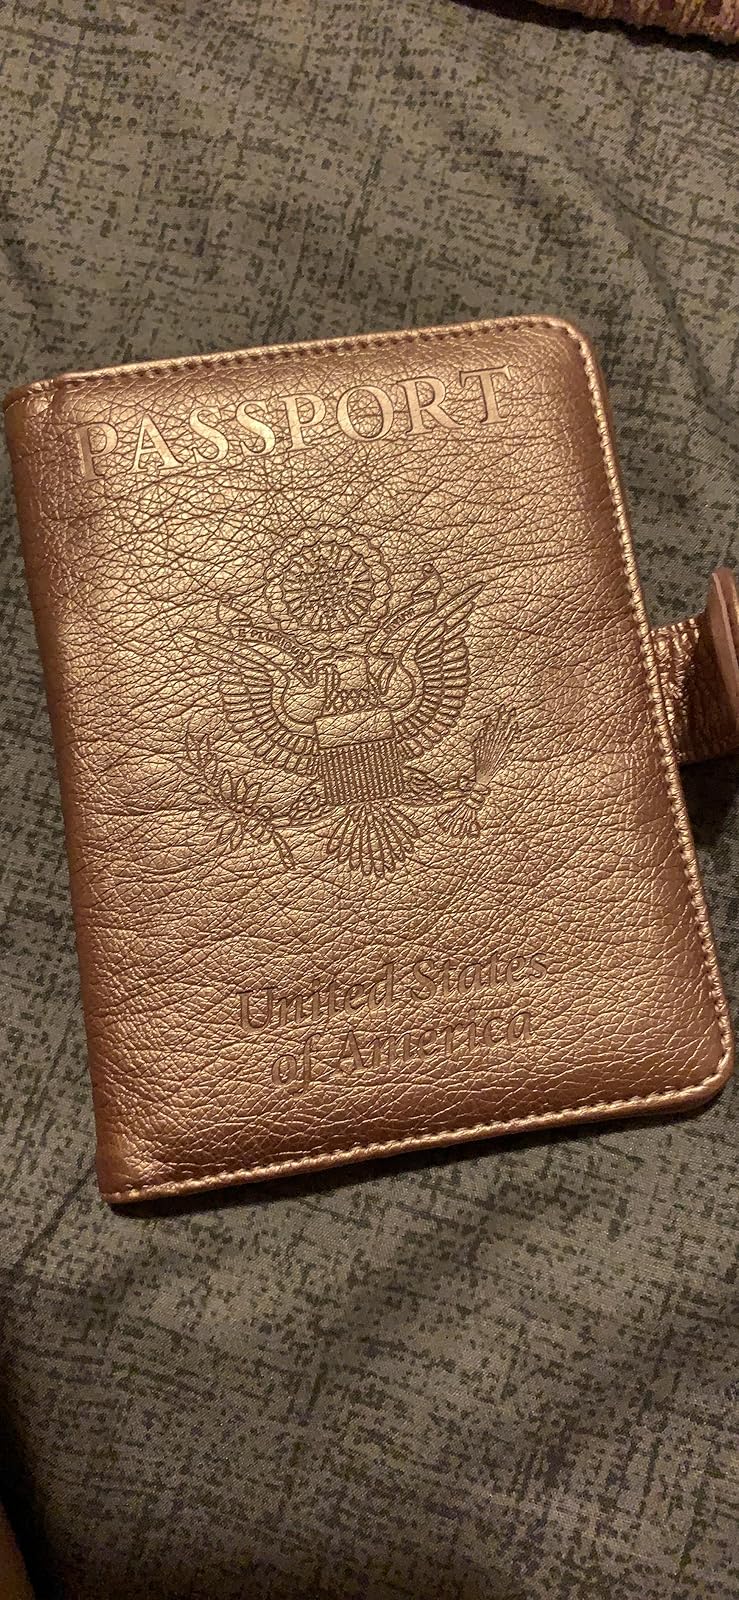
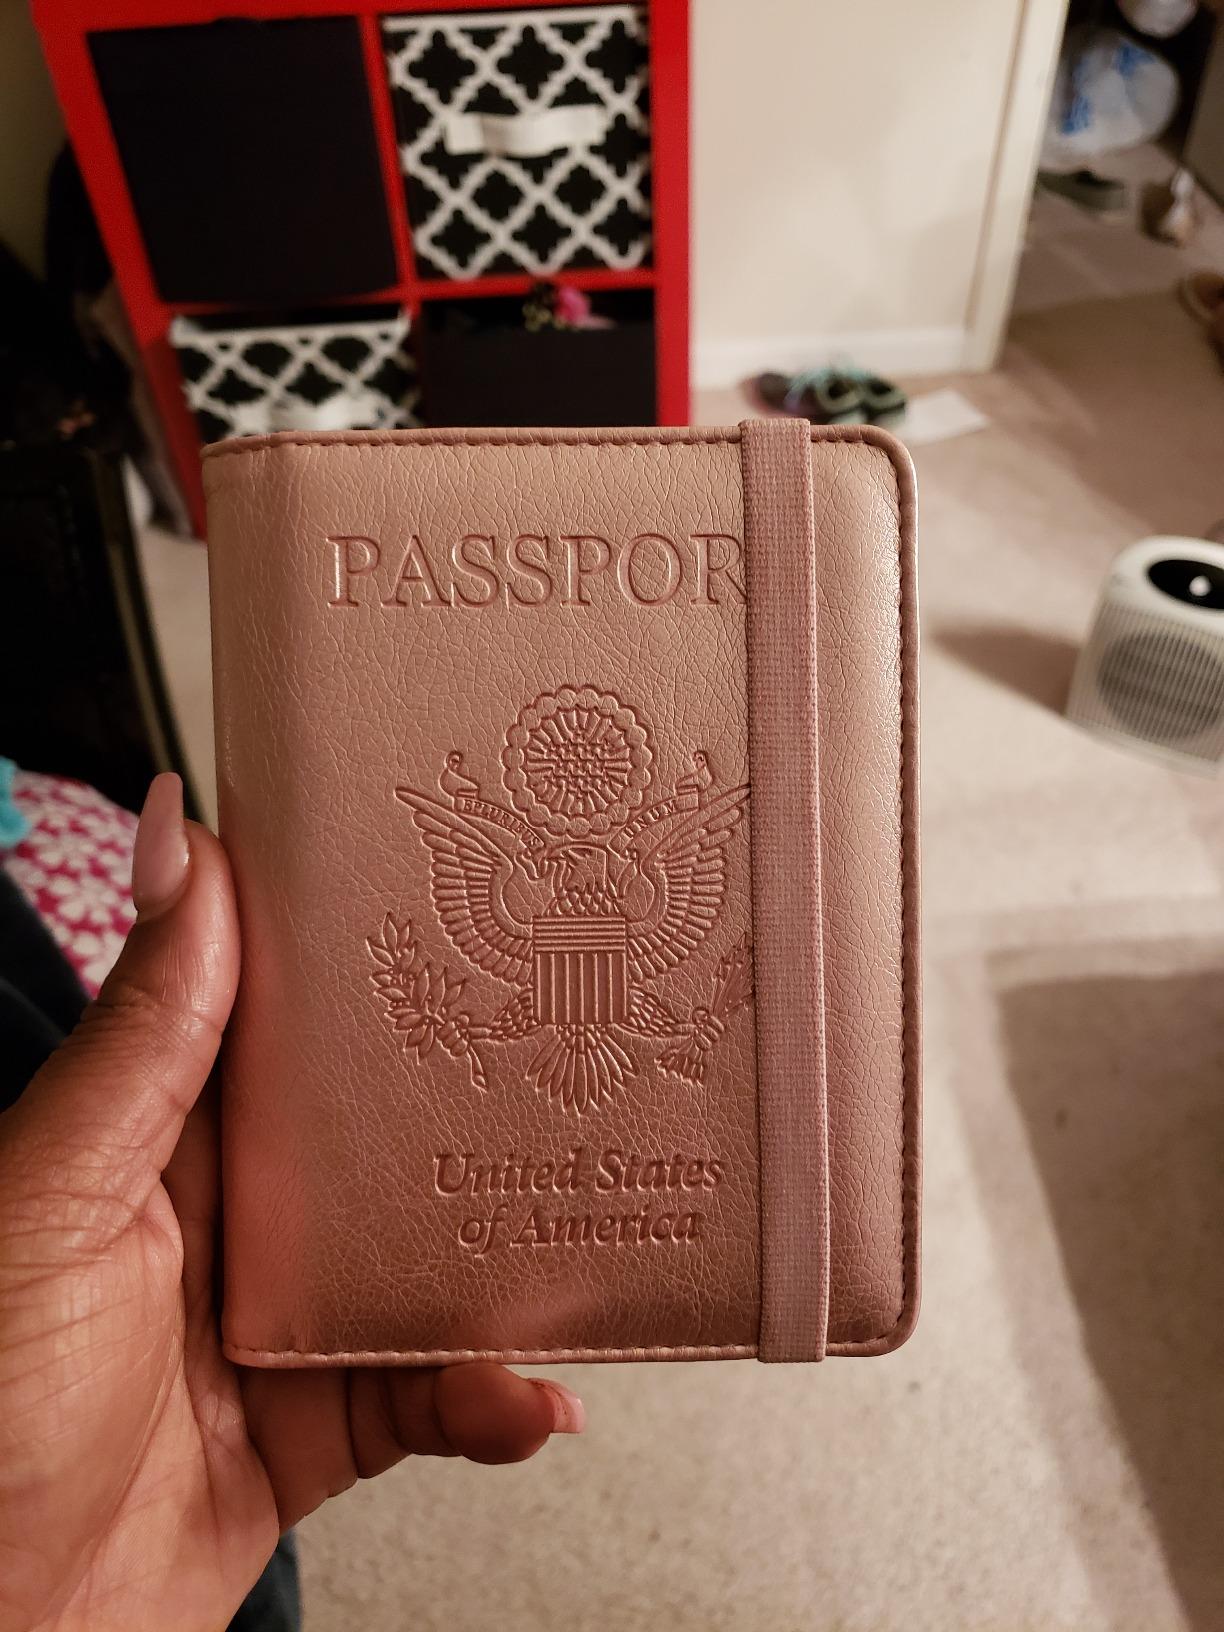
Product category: accessories_wallet
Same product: yes